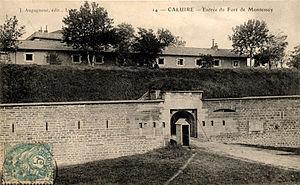
Entrée du Fort de Montessuy à Caluire-et-Cuire.
Le fort de Montessuy est un fort de la première ceinture de Lyon, situé dans le quartier de Montessuy sur le territoire communal de Caluire-et-Cuire dans le Rhône, en France.